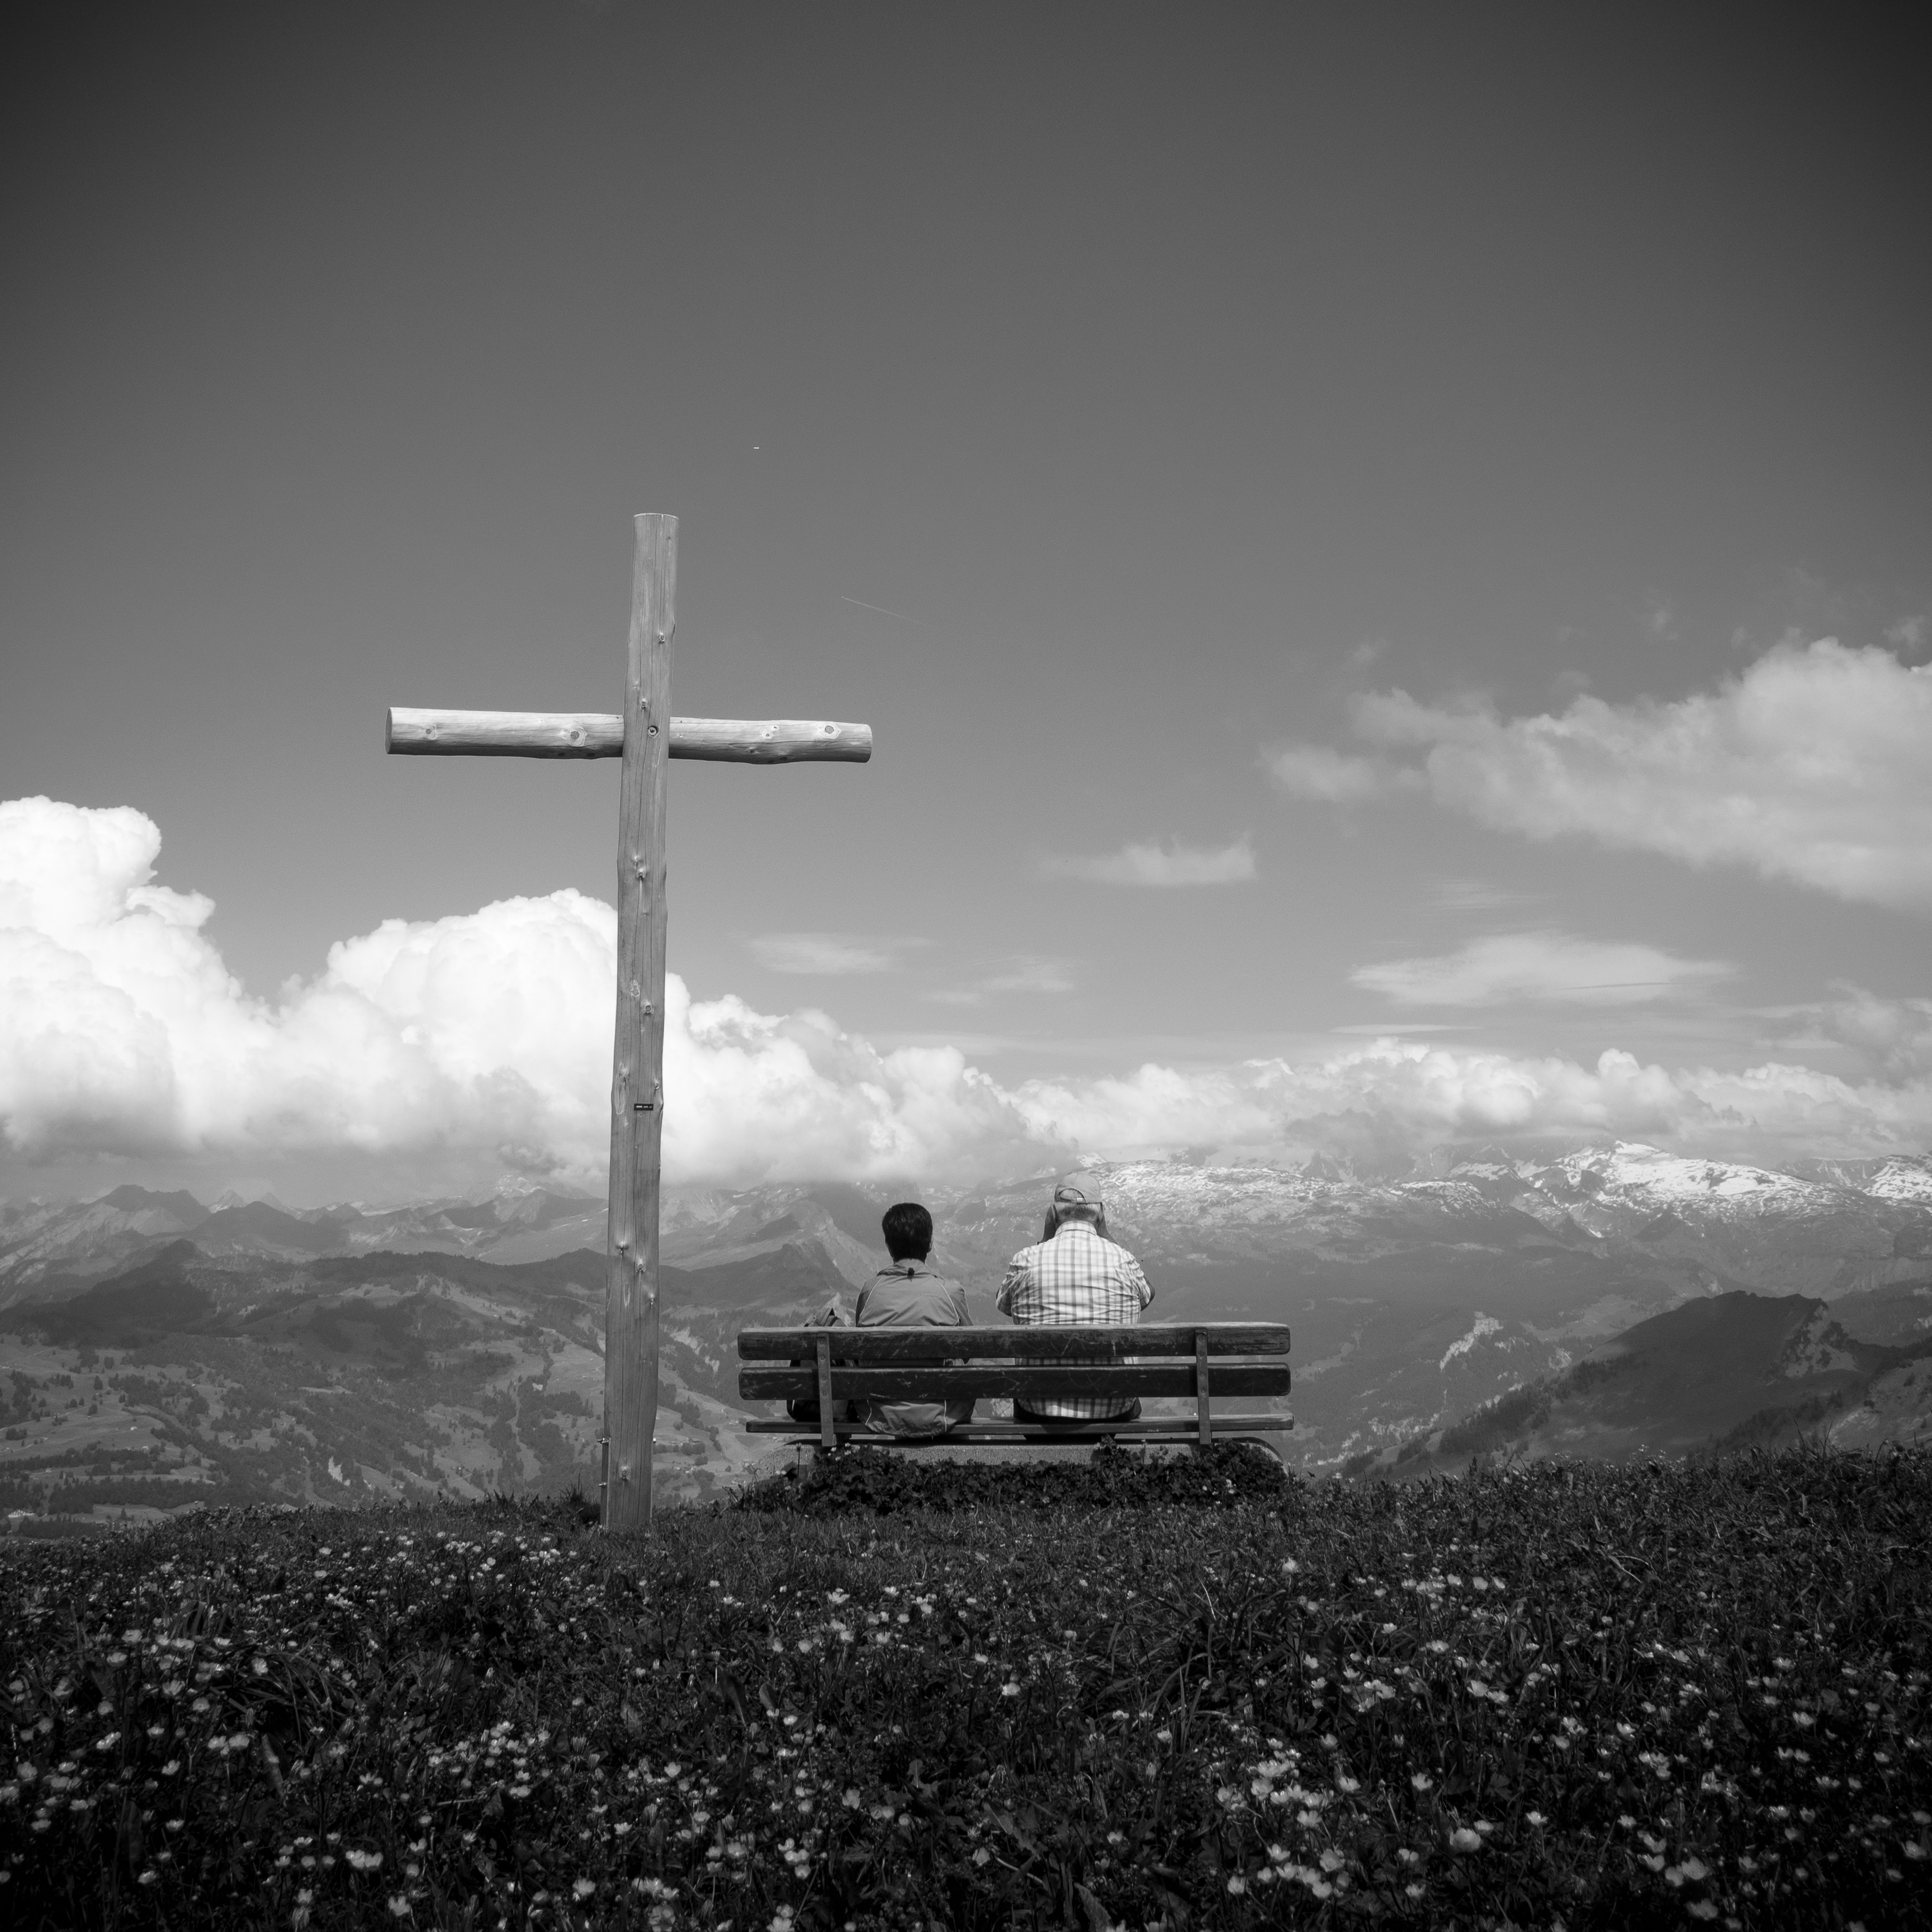
horizon, cloud, black and white, sky, wind, symbol, darkness, monochrome, monochrome photography, atmospheric phenomenon, atmosphere of earth